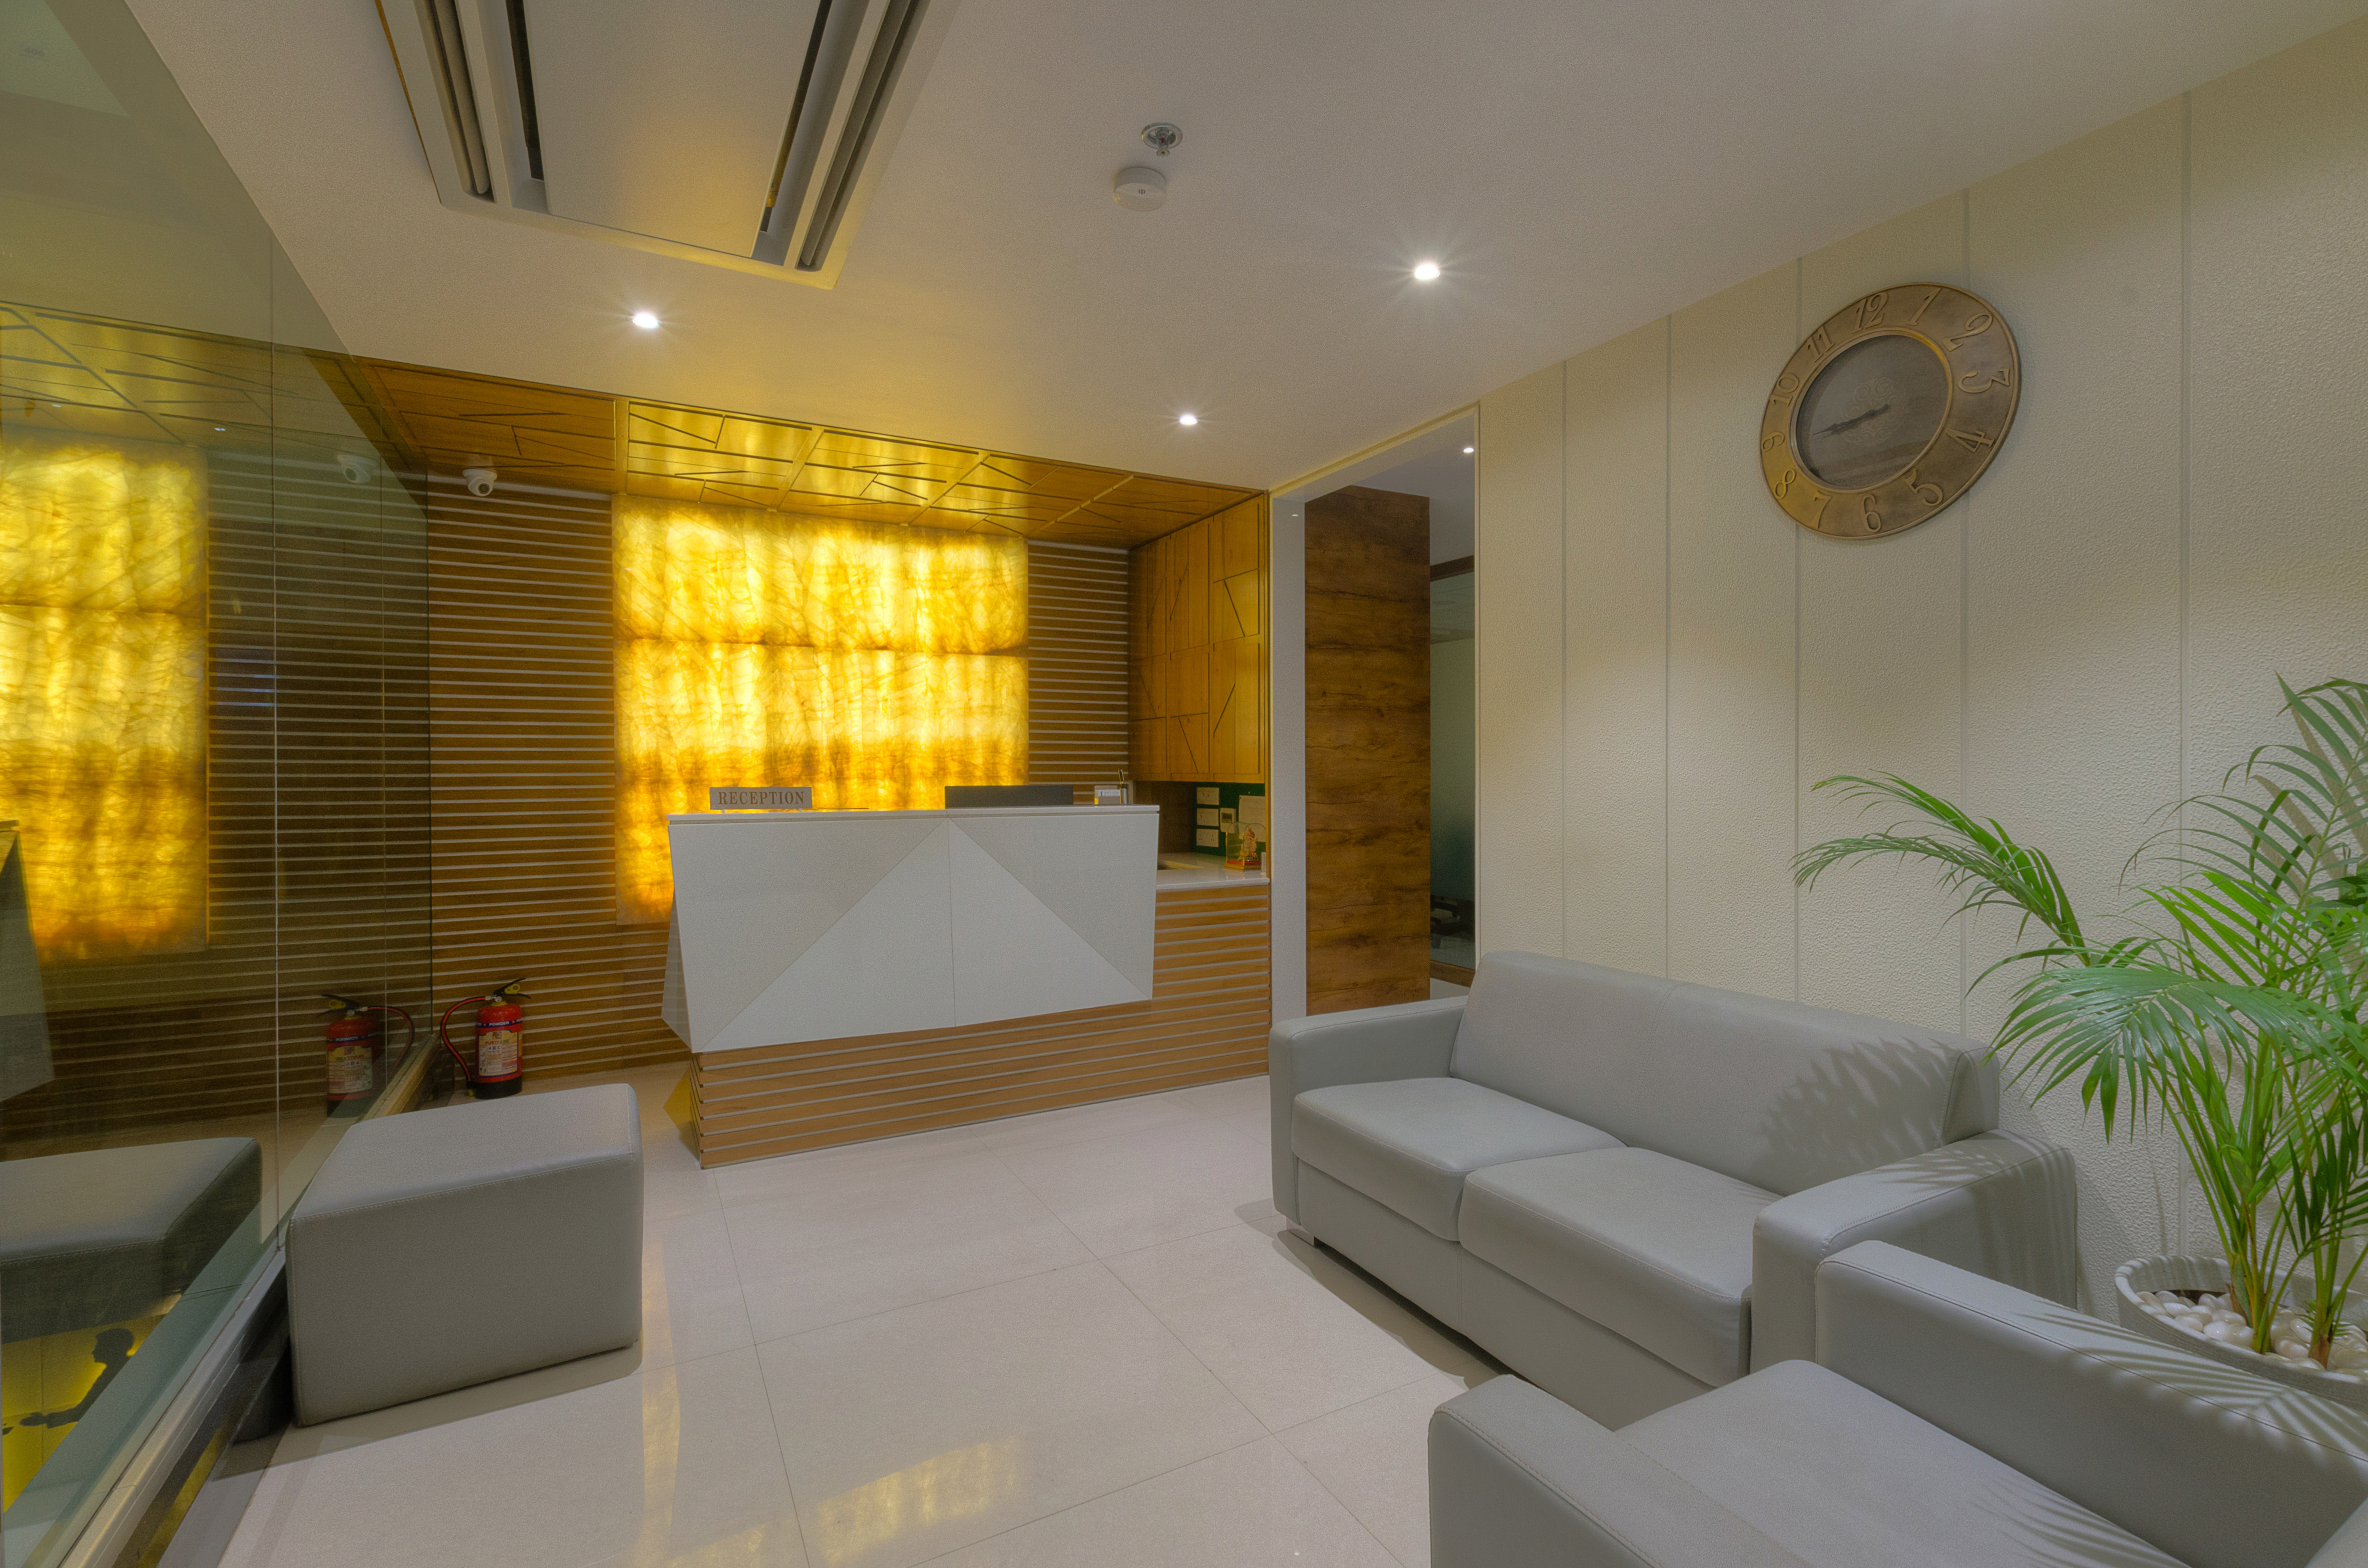
meeting, furniture, property, plant, comfort, interior design, lighting, architecture, couch, living room, flooring, floor, wood, real estate, condominium, house, houseplant, ceiling, hardwood, building, decoration, apartment, shade, lamp, curtain, hall, room, home, studio couch, window treatment, light fixture, penthouse apartment, molding, wallpaper, plaster, picture frame, city, tile, rectangle, chandelier, daylighting, window covering, boutique hotel, estate, wood flooring, lobby, bedroom